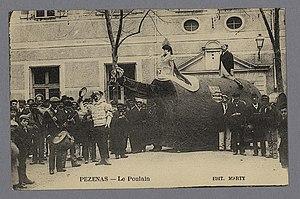
Pezenas le Poulain - Archives départementales de l’Hérault - FRAD034-50FI-0320-00001
Les animaux totémiques de l'Hérault représentent des emblèmes lors de manifestations culturelles ou de fêtes votives dans le département de l'Hérault. Les habitants des villages s'organisent pour faire défiler dans les rues un animal totémique représentatif des lieux. Bien souvent contemporain, la plupart sont de tradition très ancienne, souvent liée à une légende.